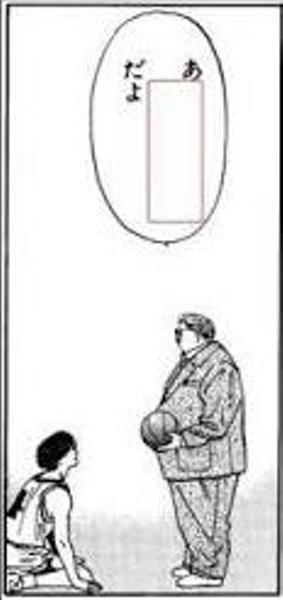
回答: たい じゃいこ